Casualty@Holby City

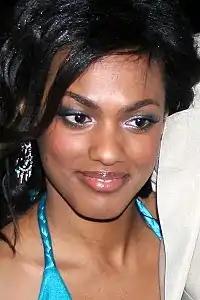
Freema Agyeman guest-stars in the first "Casualty@Holby City" crossover.

The crossover episodes include numerous guest stars, typically as patients and their friends and relatives. In the December 2004 crossover, John McArdle and Kerry Peers play husband and wife Frank and Sarah Morgan, whose daughter Danielle (Zoe Morgan) receives a heart transplant. René Zagger appears as Bob Smith, a tanker driver who crashes into the hospital, and Nicola Stapleton plays his wife Shirley. Freema Agyeman plays Kate Hindley, a patient trapped under rubble following the collision, and Keith-Lee Castle appears as isolation ward doctor Phil. Annette Badland and Hywel Bennett guest-star in "Something We Can Do" as Wendy and David Winters, whose son Matt (David Alderman) dies following a car accident. Emily Hamilton acts as his wife Sarah. Steven Pinder plays Tony Harvey, a potential recipient of Matt's donated heart, and Nina Wadia appears as his girlfriend Jean. Yvonne O'Grady plays Carol Beddows, whose daughter Lucy (Sarah Bedi) is also a potential recipient. The interactive segment of the episode is presented by Robert Winston.